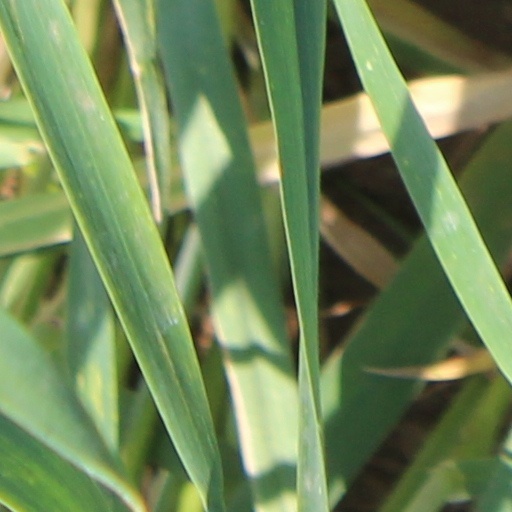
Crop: wheat